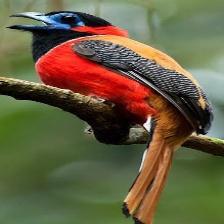
Species: RED NAPED TROGON
Scientific name: HARPACTES KASUMBA